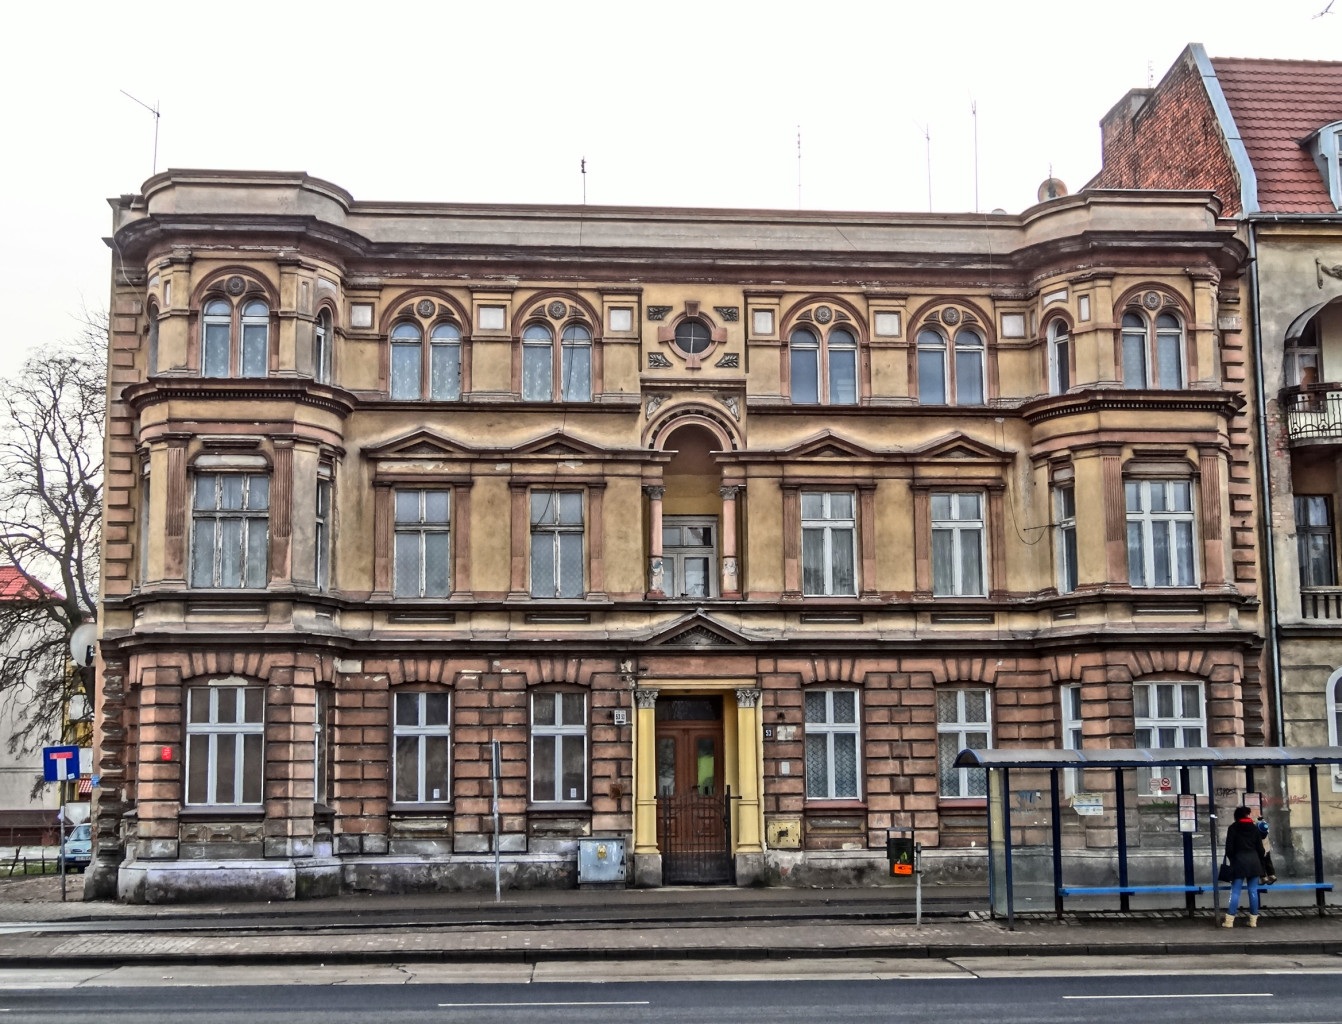
architecture, house, town, building, palace, downtown, plaza, landmark, facade, windows, poland, estate, neighbourhood, classical architecture, residential area, bydgoszcz